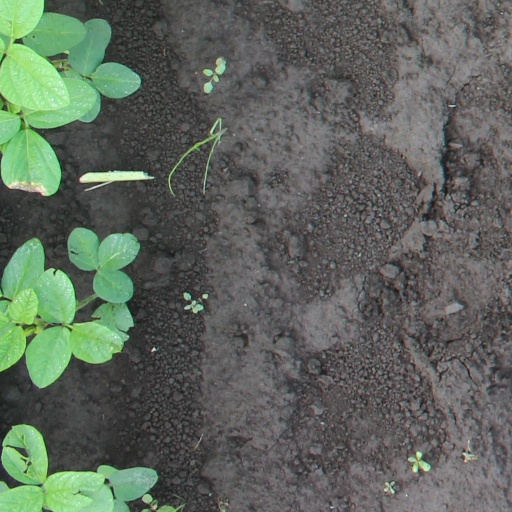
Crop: soybean